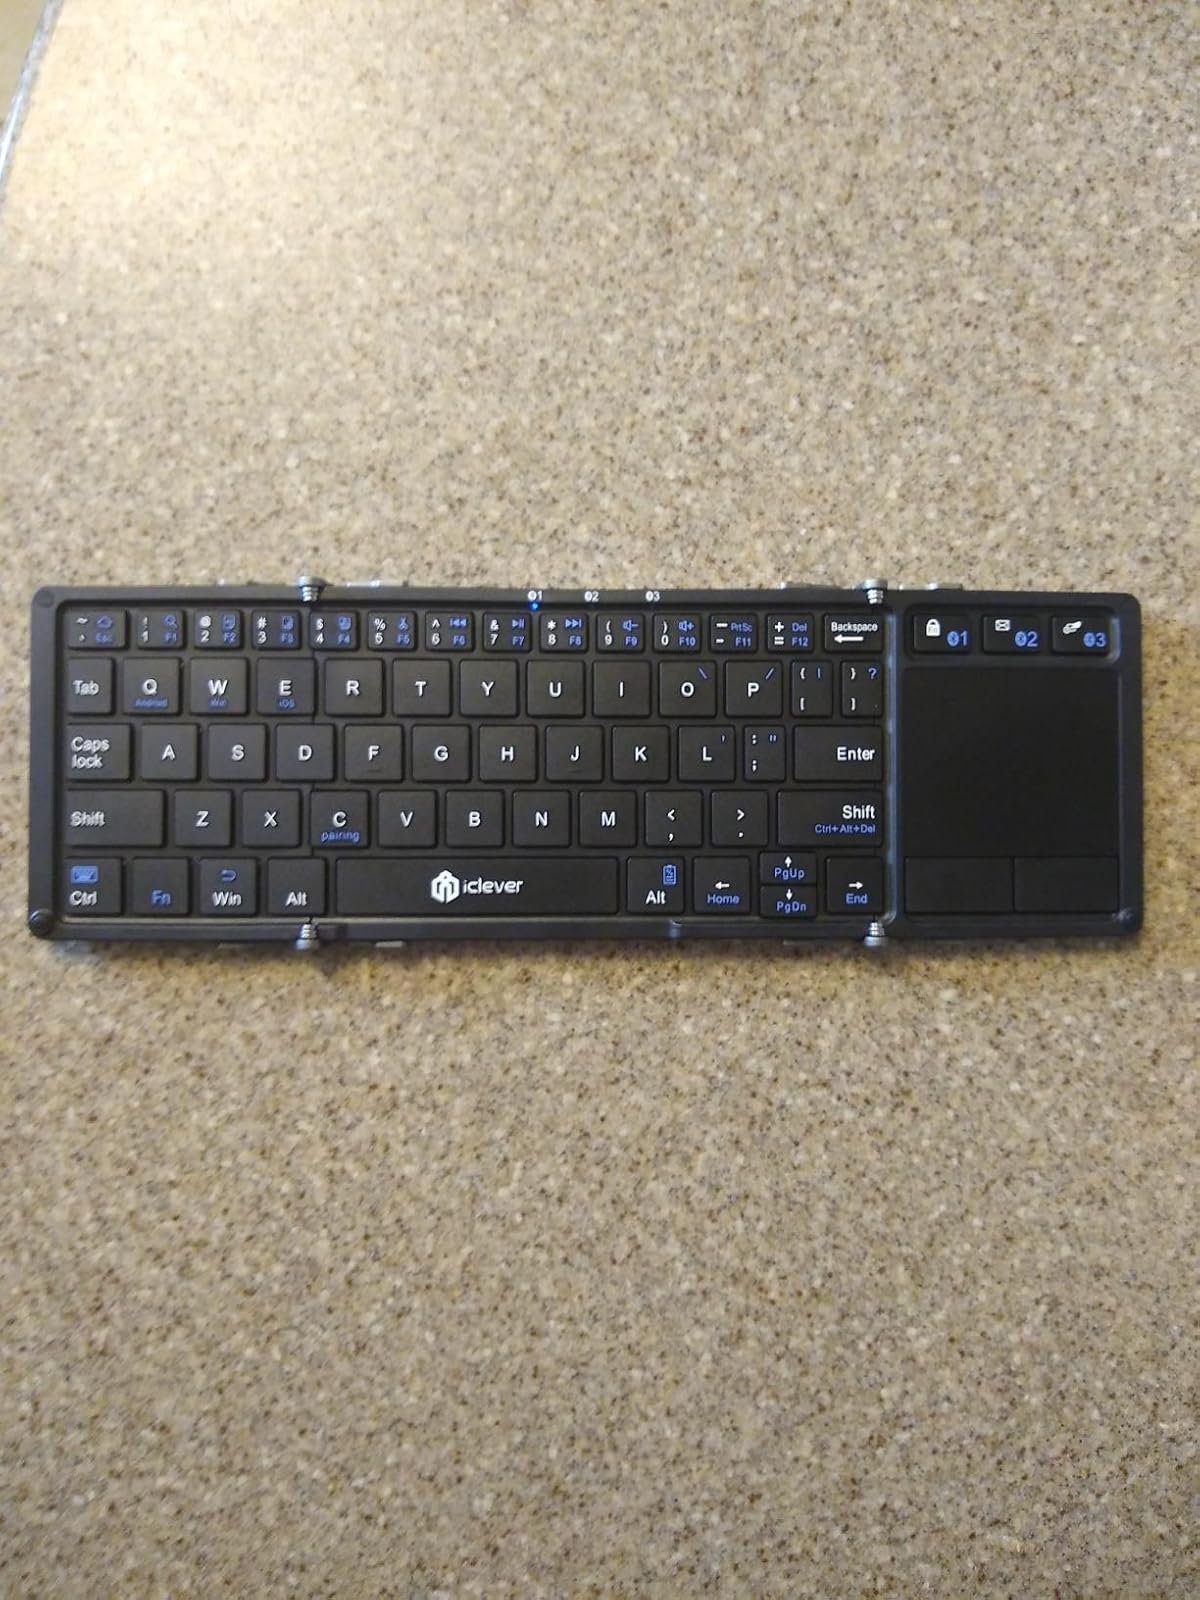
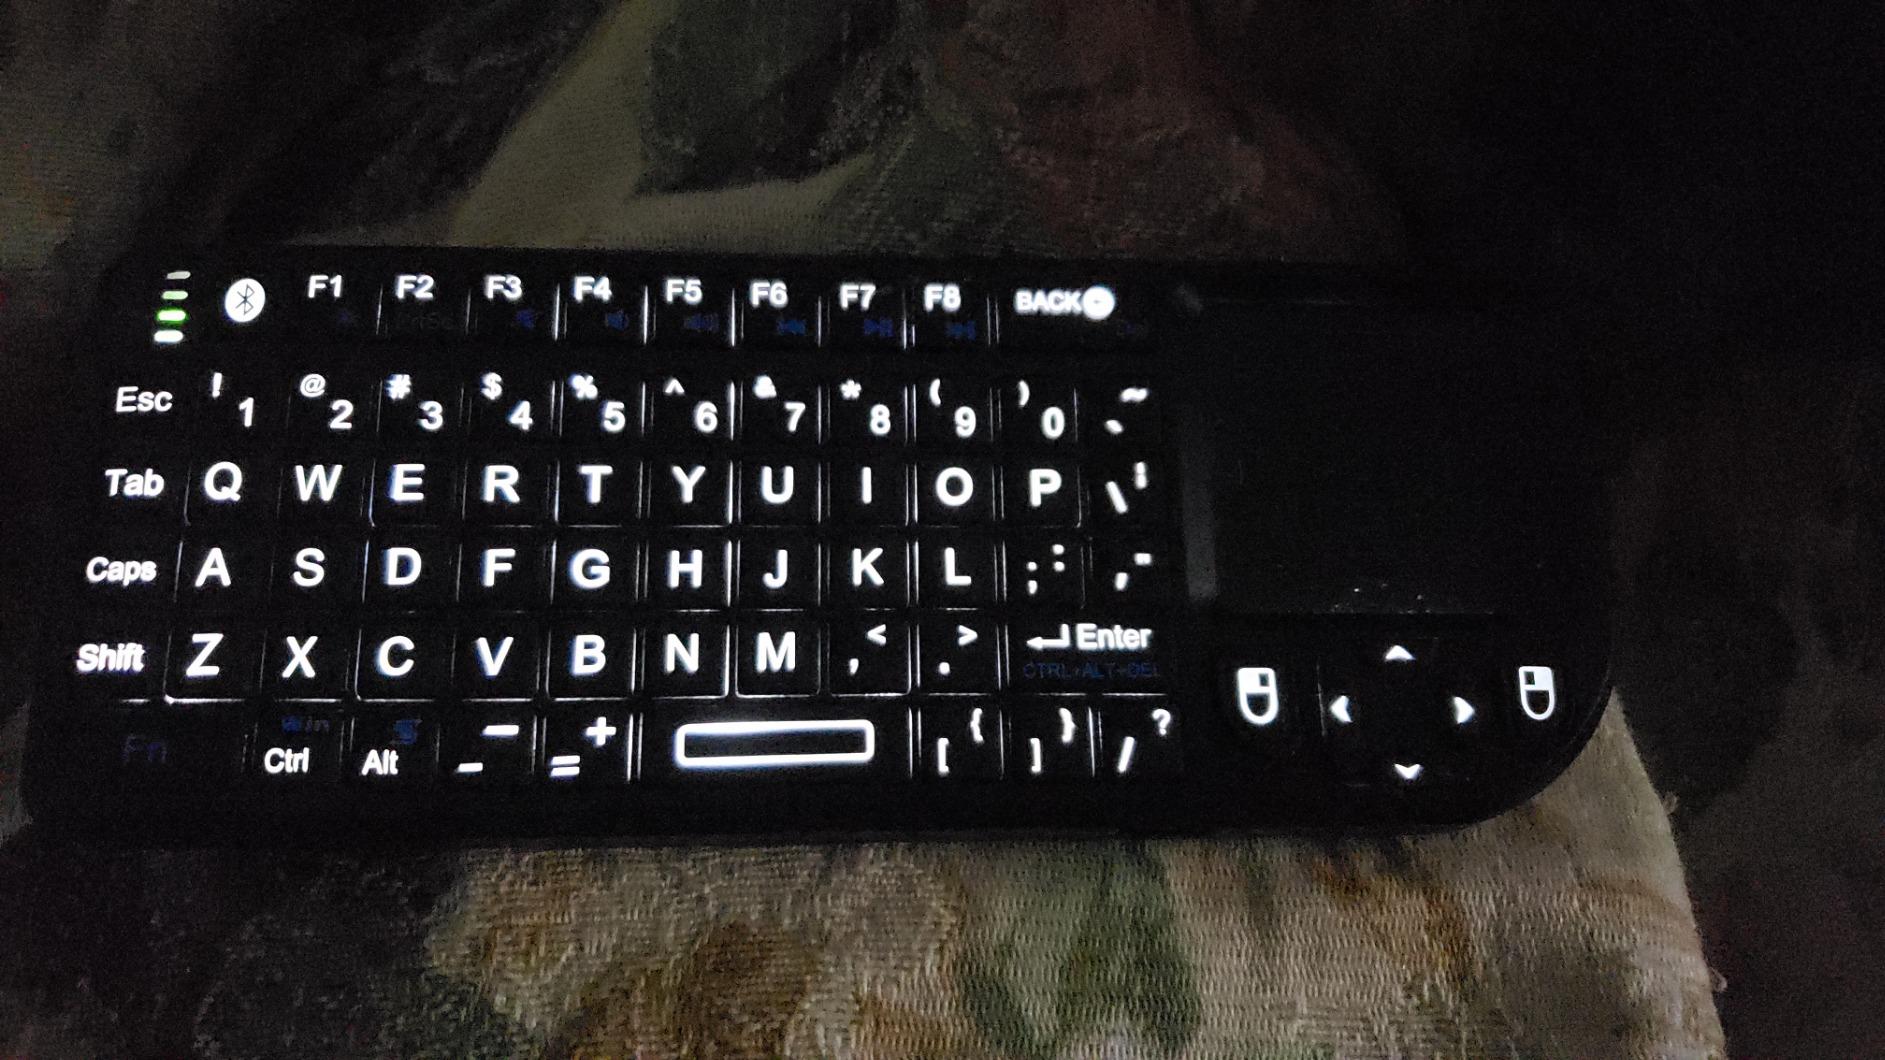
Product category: keyboard
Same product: no